Richard Armitage (government official)

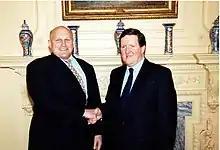
Deputy Secretary of State Richard Armitage and NATO Secretary General Lord Robertson meet in 2002

In 1998, Armitage signed a letter to President Bill Clinton urging Clinton to target the removal of Saddam Hussein's regime from power in Iraq. It stated that Saddam's massive violations of the cease-fire that had ended the Gulf War has caused erosion of the Gulf War coalition's containment policy. It also raised the possibility that Iraq, emboldened by Western inaction, might re-develop weapons of mass destruction.